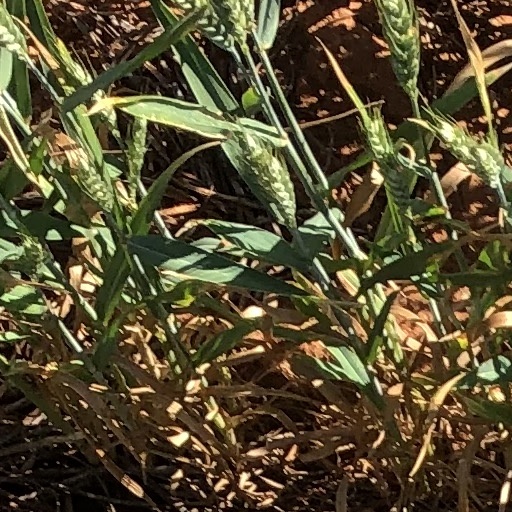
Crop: wheat